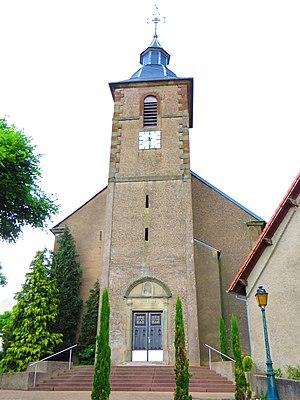
Nousseviller-Saint-Nabor Église Saint-Nabord
Nousseviller-Saint-Nabor est une commune française située dans le département de la Moselle et le bassin de vie de la Moselle-est, en région Grand Est.